2015 IIHF Women's Challenge Cup of Asia Division I

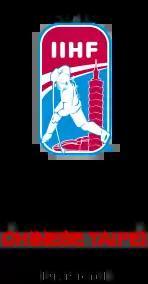

The 2015 IIHF Women's Challenge Cup of Asia Division I was an international women's ice hockey tournament run by the International Ice Hockey Federation. The tournament took place between 6 November and 7 November 2014 in Taipei, Taiwan and was the second edition held since its formation in 2013 under the IIHF Challenge Cup of Asia series of tournaments. Chinese Taipei won the tournament after winning all four of their games and finishing first in the standings. Thailand finished in second place and Hong Kong finished third.